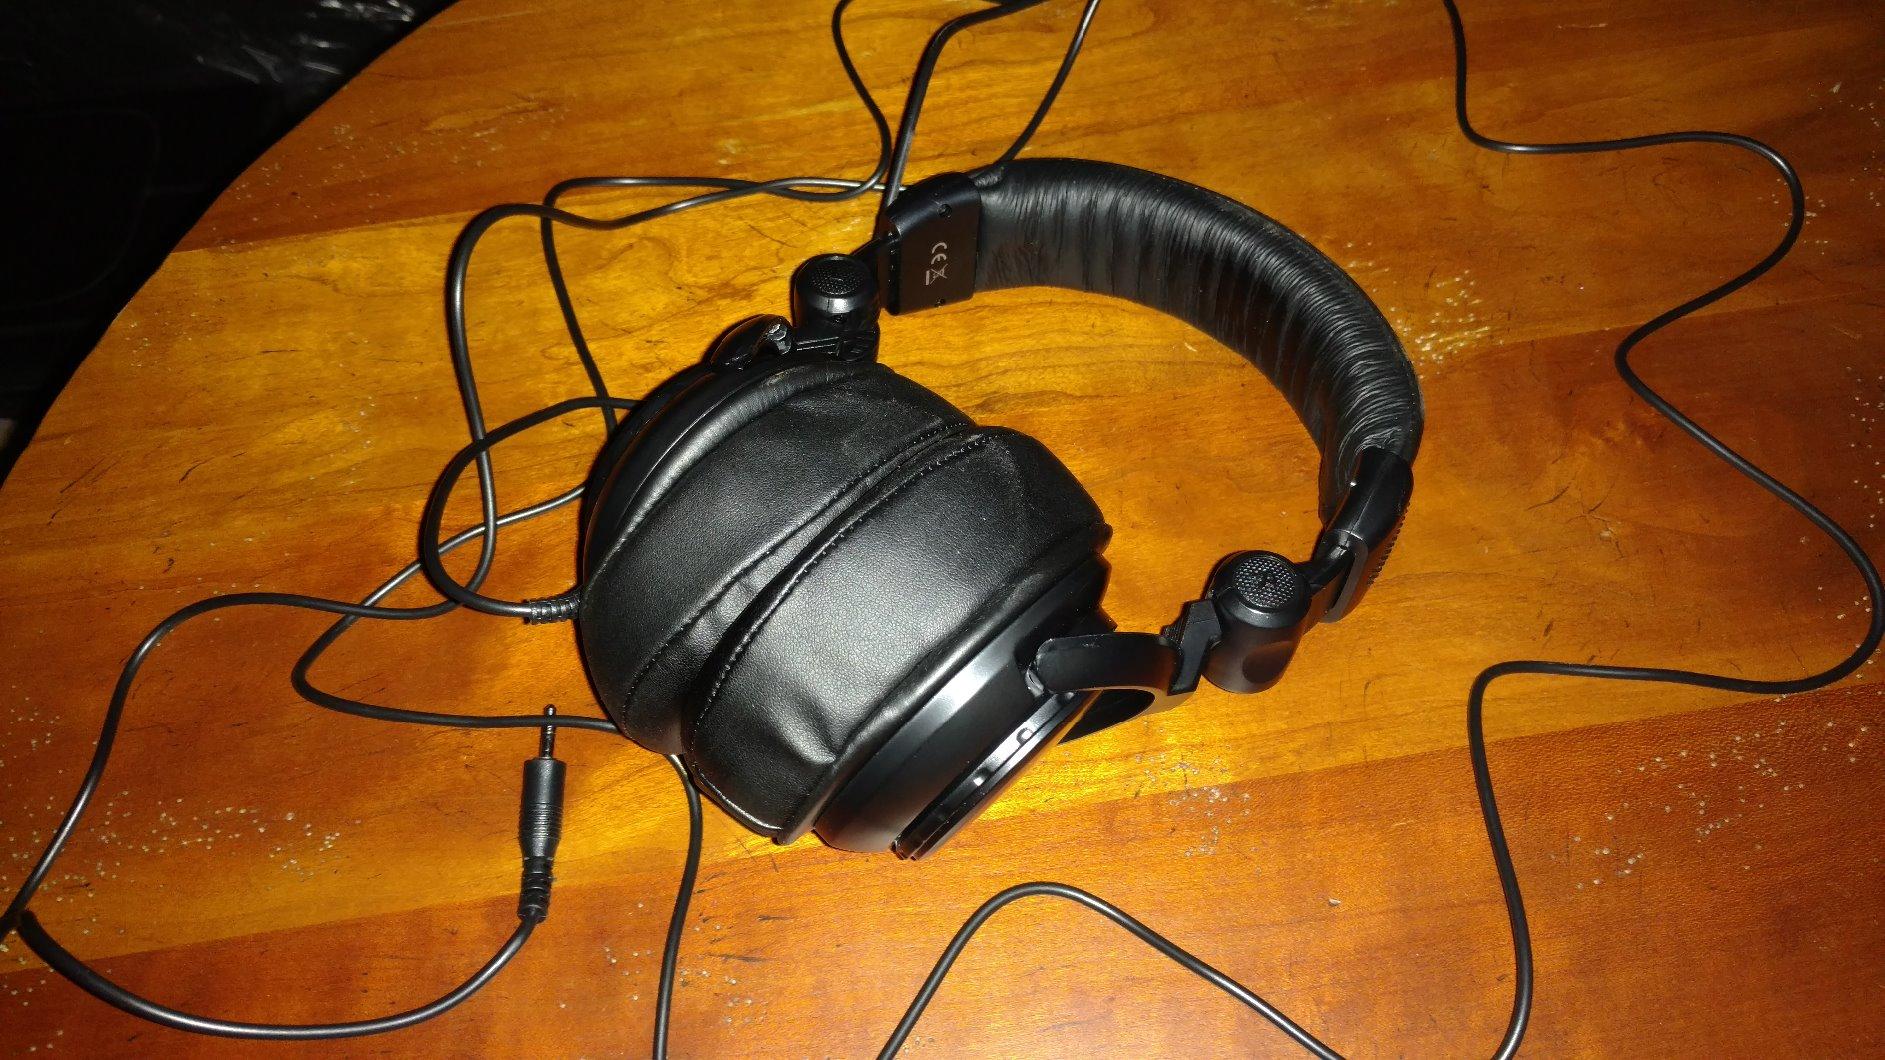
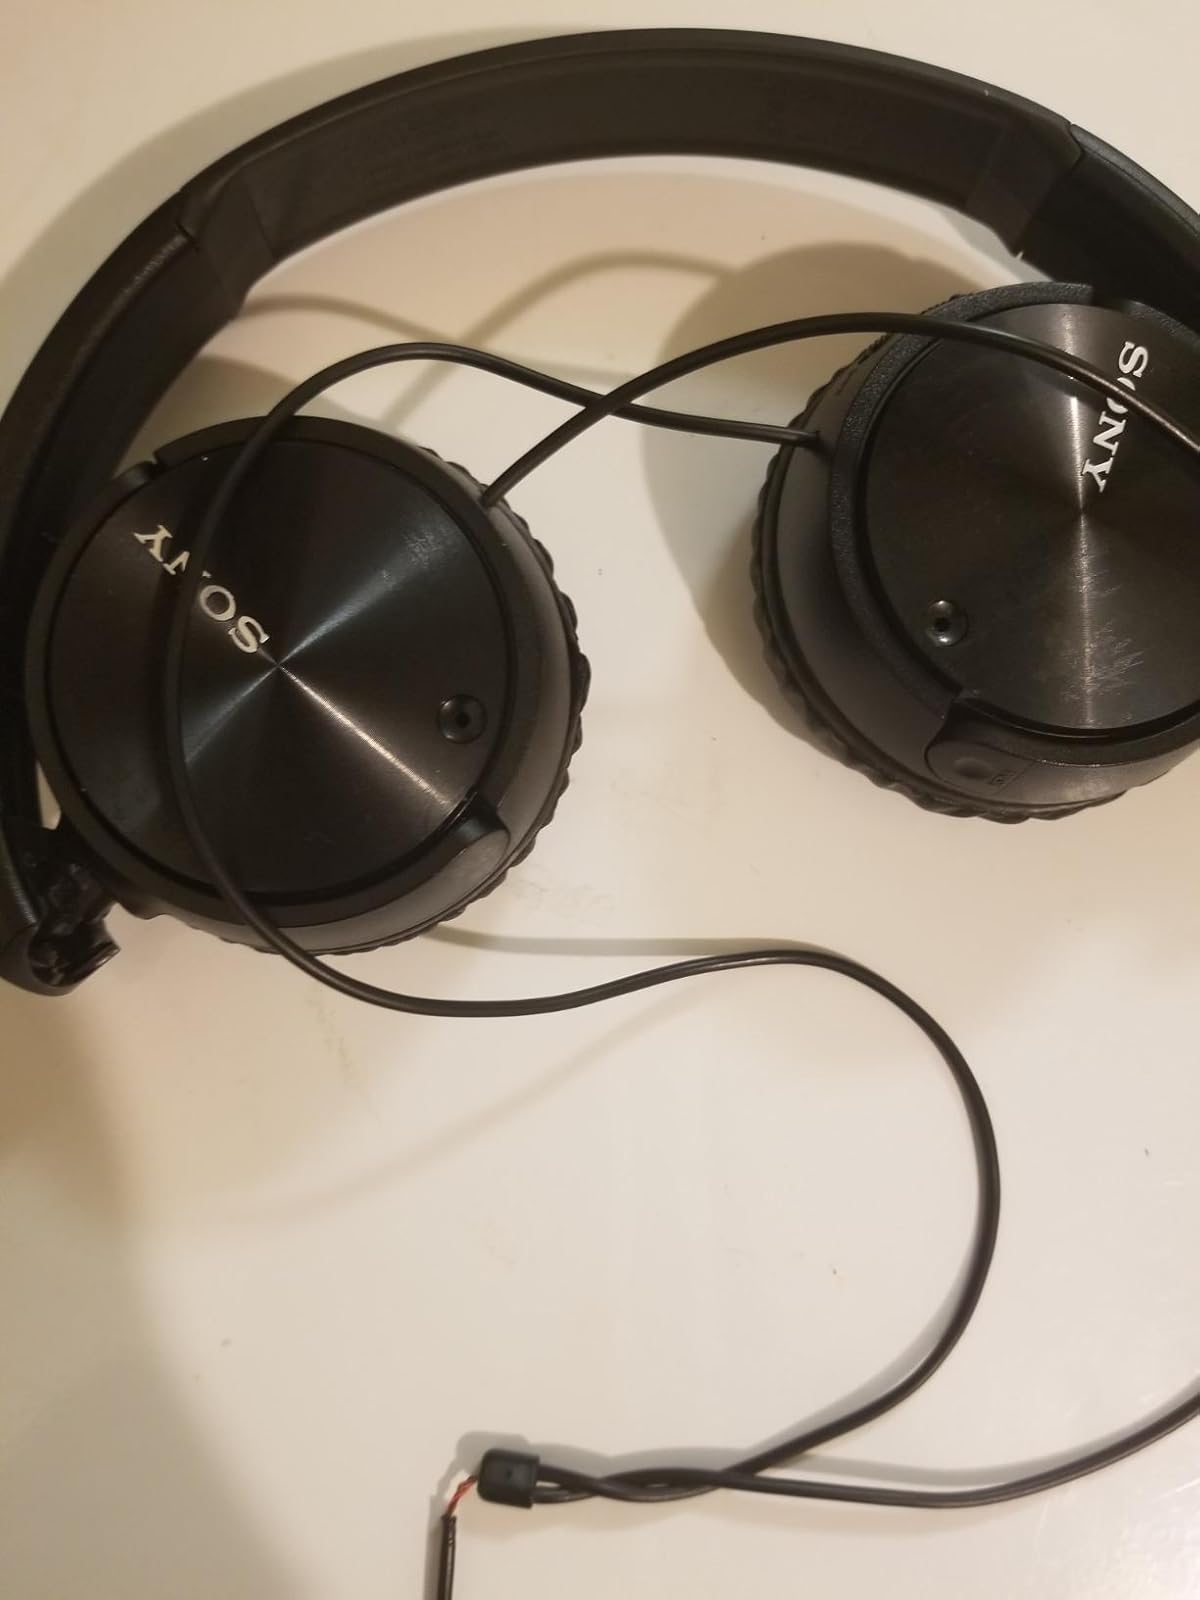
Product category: headphones
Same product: no